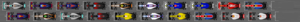
Le Grand Prix automobile d'Australie 2016, disputé le 20 mars 2016 sur le circuit d'Albert Park, est la 936ᵉ épreuve du championnat du monde de Formule 1 courue depuis 1950. Il s'agit de la 32ᵉ édition du Grand Prix d'Australie comptant pour le championnat du monde de Formule 1 et de la première manche du championnat 2016.